Chevrolet C/K (fourth generation)

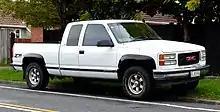
1997 GMC Sierra SLT Z71 (New Zealand)

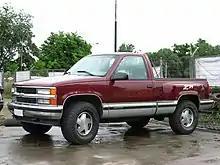
1996 Chevrolet K1500 Z71 Sportside

For 1989, the Z71 (Off-Road Chassis Package) option was introduced for both Chevrolet and GMC. Exclusive to K1500s, the option package included skid plates for the engine, front axle, and transfer case along with heavy-duty Bilstein shock absorbers. It was distinguished by the "Z71" bedside graphics and standard aluminum-alloy wheels.